Wrigley, Northwest Territories

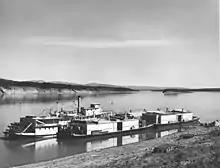
The S.S. "Mackenzie River" and three barges tied up at Fort Wrigley in 1946

The Dene of the community are represented by the Pehdzeh Ki First Nation and belong to the Dehcho First Nations. The last of the Numbered Treaties, Treaty 11, was signed here 13 July 1921. At that time the Headman was paid $22 and $12 for everybody else.